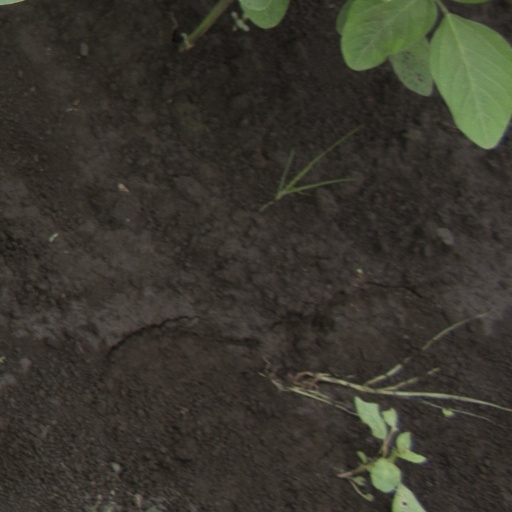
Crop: soybean